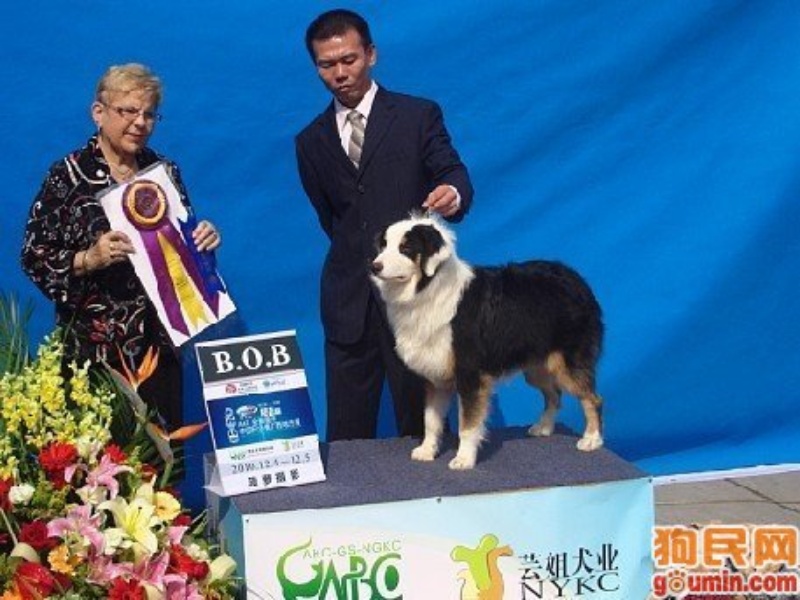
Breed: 245-n000098-Australian_Shepherd